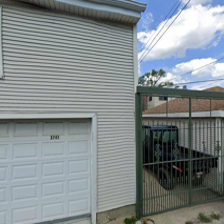
Label: streetView